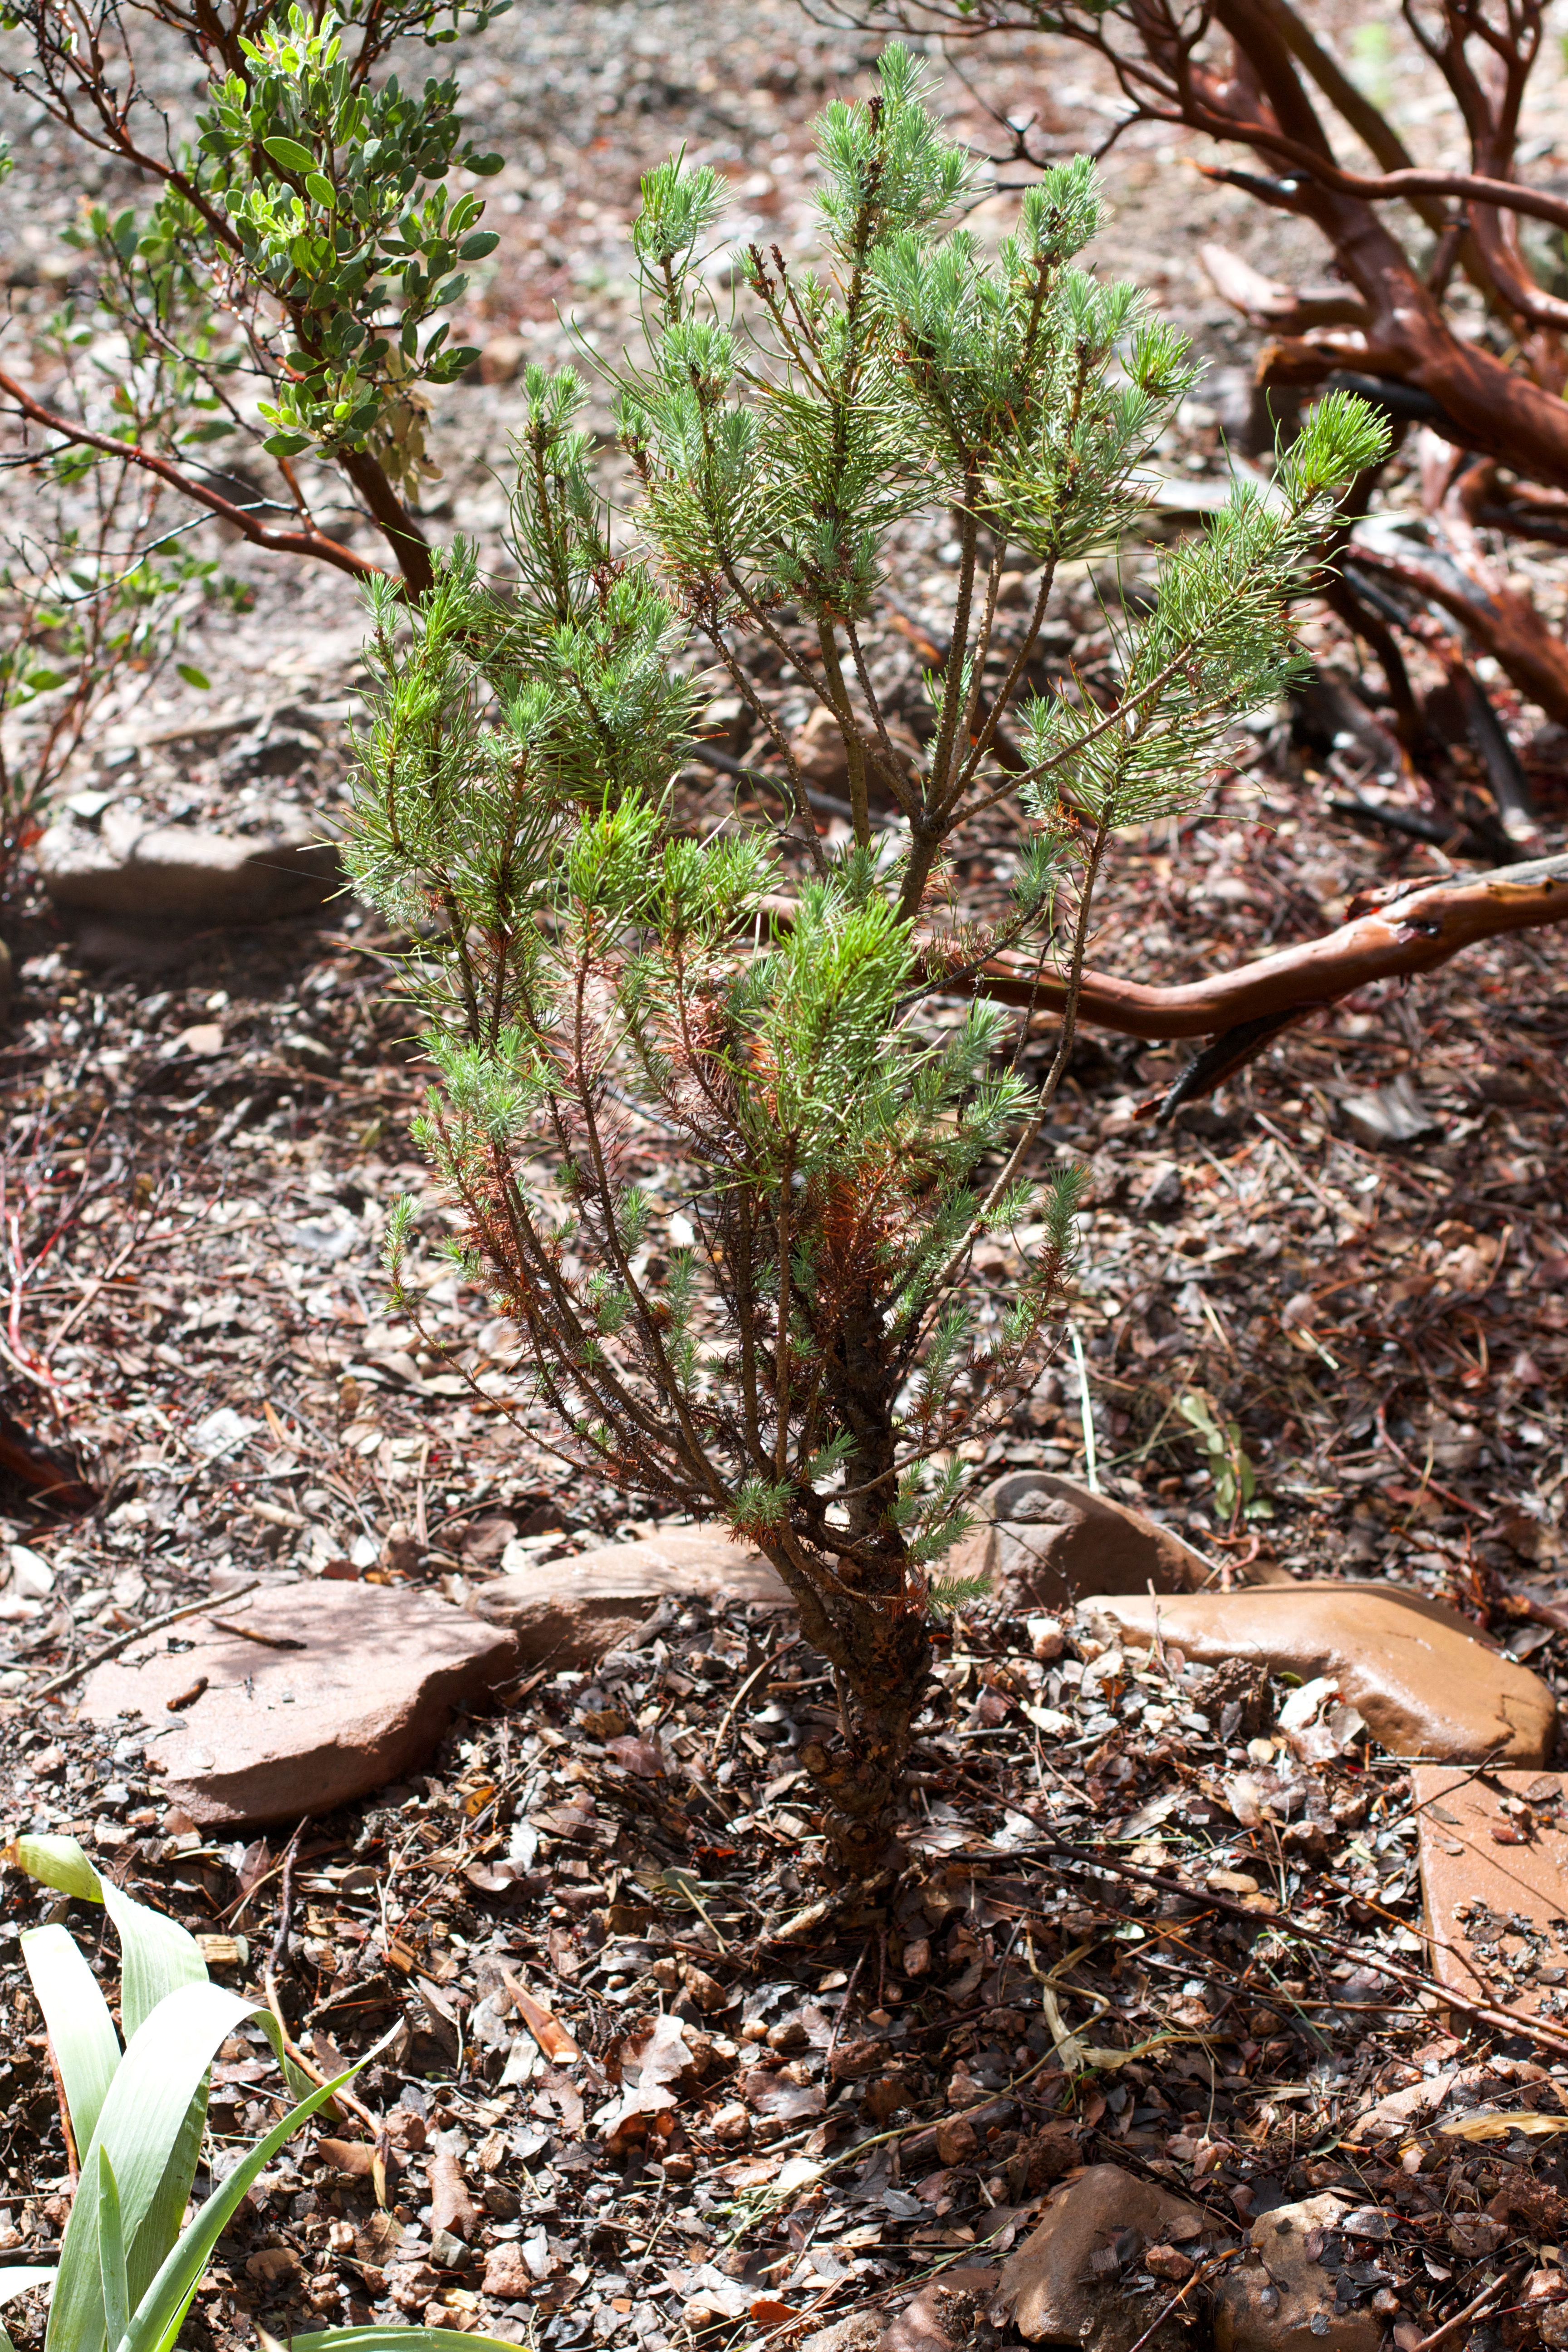
tree, branch, plant, flower, produce, soil, botany, flora, houseplant, shrub, flowering plant, woody plant, land plant